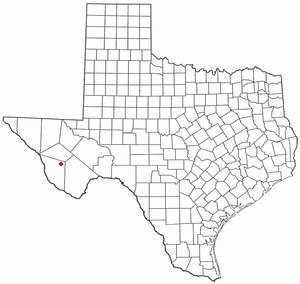
La ville de Marfa est le siège du comté de Presidio, dans l’État du Texas, aux États-Unis. Sa population s’élevait à 1 981 habitants lors du recensement de 2010, estimée à 1 714 habitants en 2018.